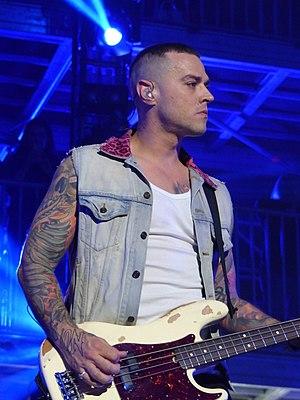
Matthew James Willis est un auteur et interprète anglais. Il est devenu célèbre grâce au groupe Busted dont il était le bassiste et chanteur.